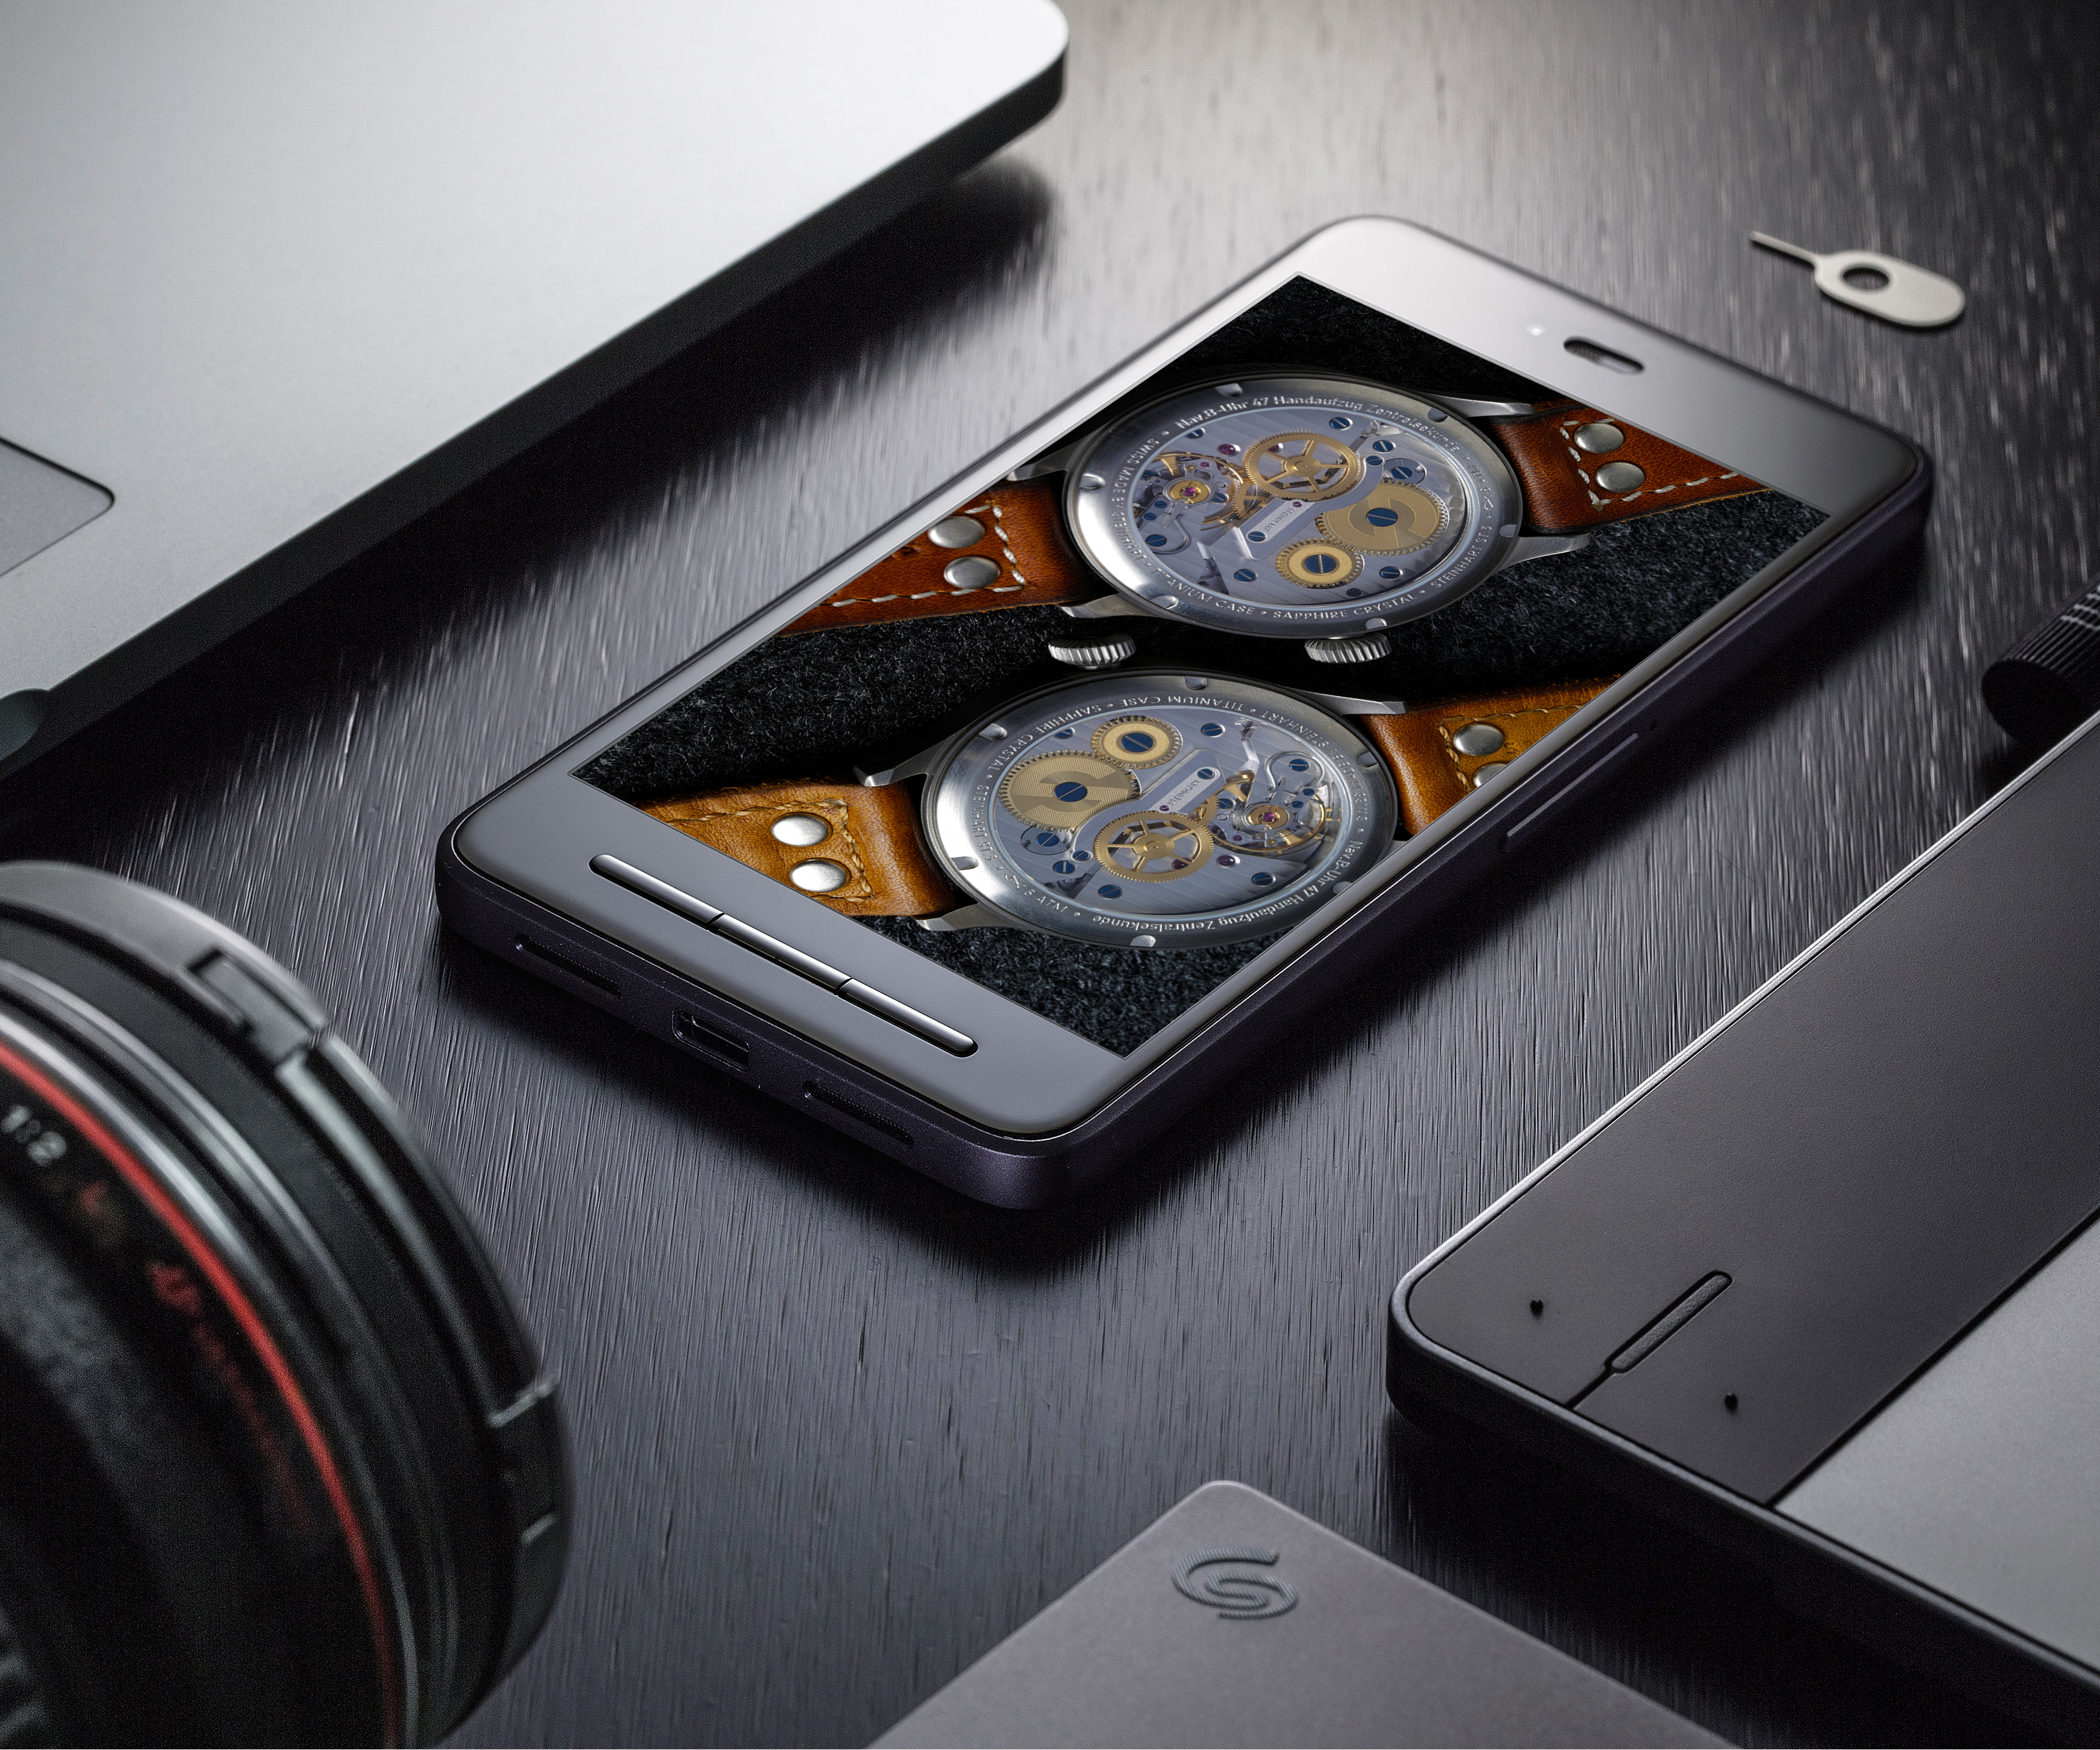
timepiece, wrist watch, horology, bronze, pilot watch, time, watch, automotive design, technology, product design, hardware, product, electronics, font, brand